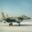
Label: airplane